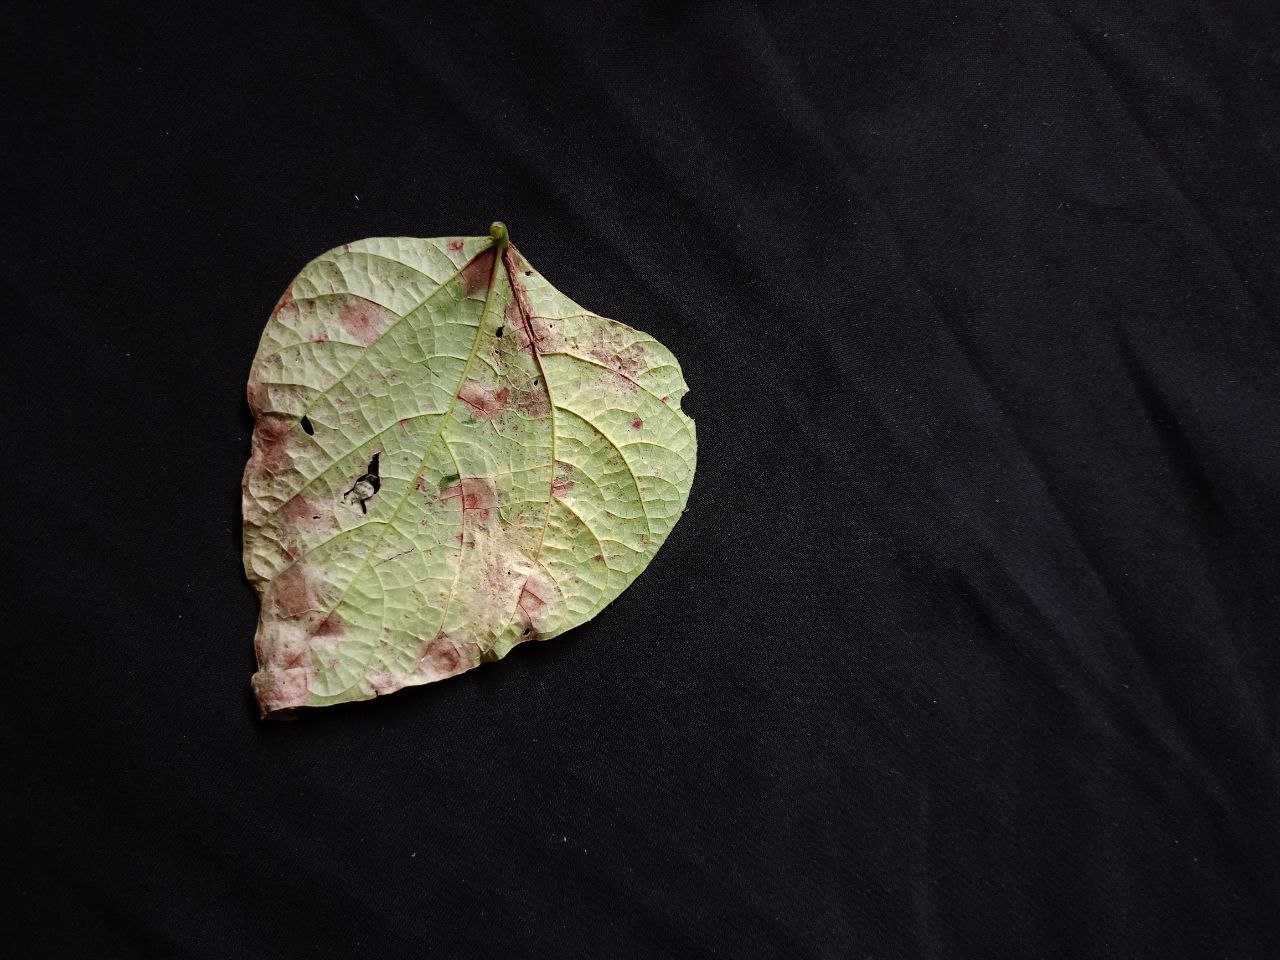
Crop: bean
Leaf condition: Blight